Richard Crossfield

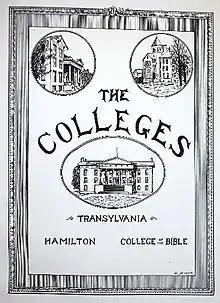
The Crimson, 1914

In 1915 at the state convention of the Christian Church of Kentucky, Crossfield presented a resolution endorsing woman suffrage, which was unanimously passed by the convention.